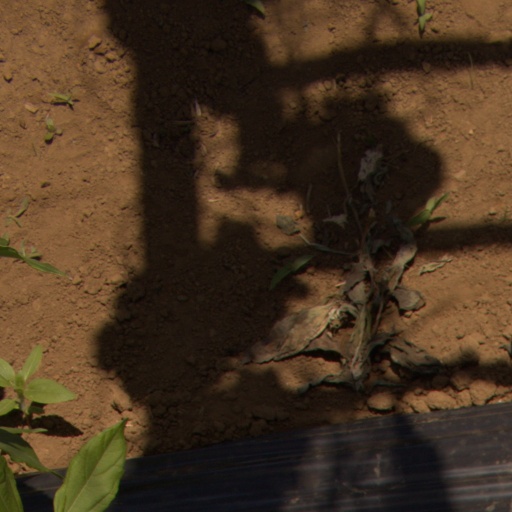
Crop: Jerusalem artichoke